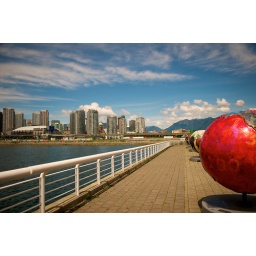
A colorful globe in the foreground, Vancouver and the local mountains in the background.